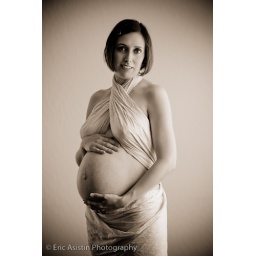
My wife at 8 months pregnant with our son Makeo. All natural window light in our dining room.